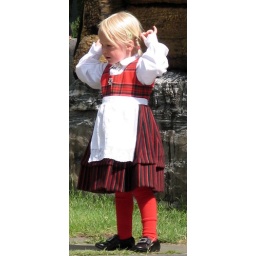
Little girl in traditional clothing